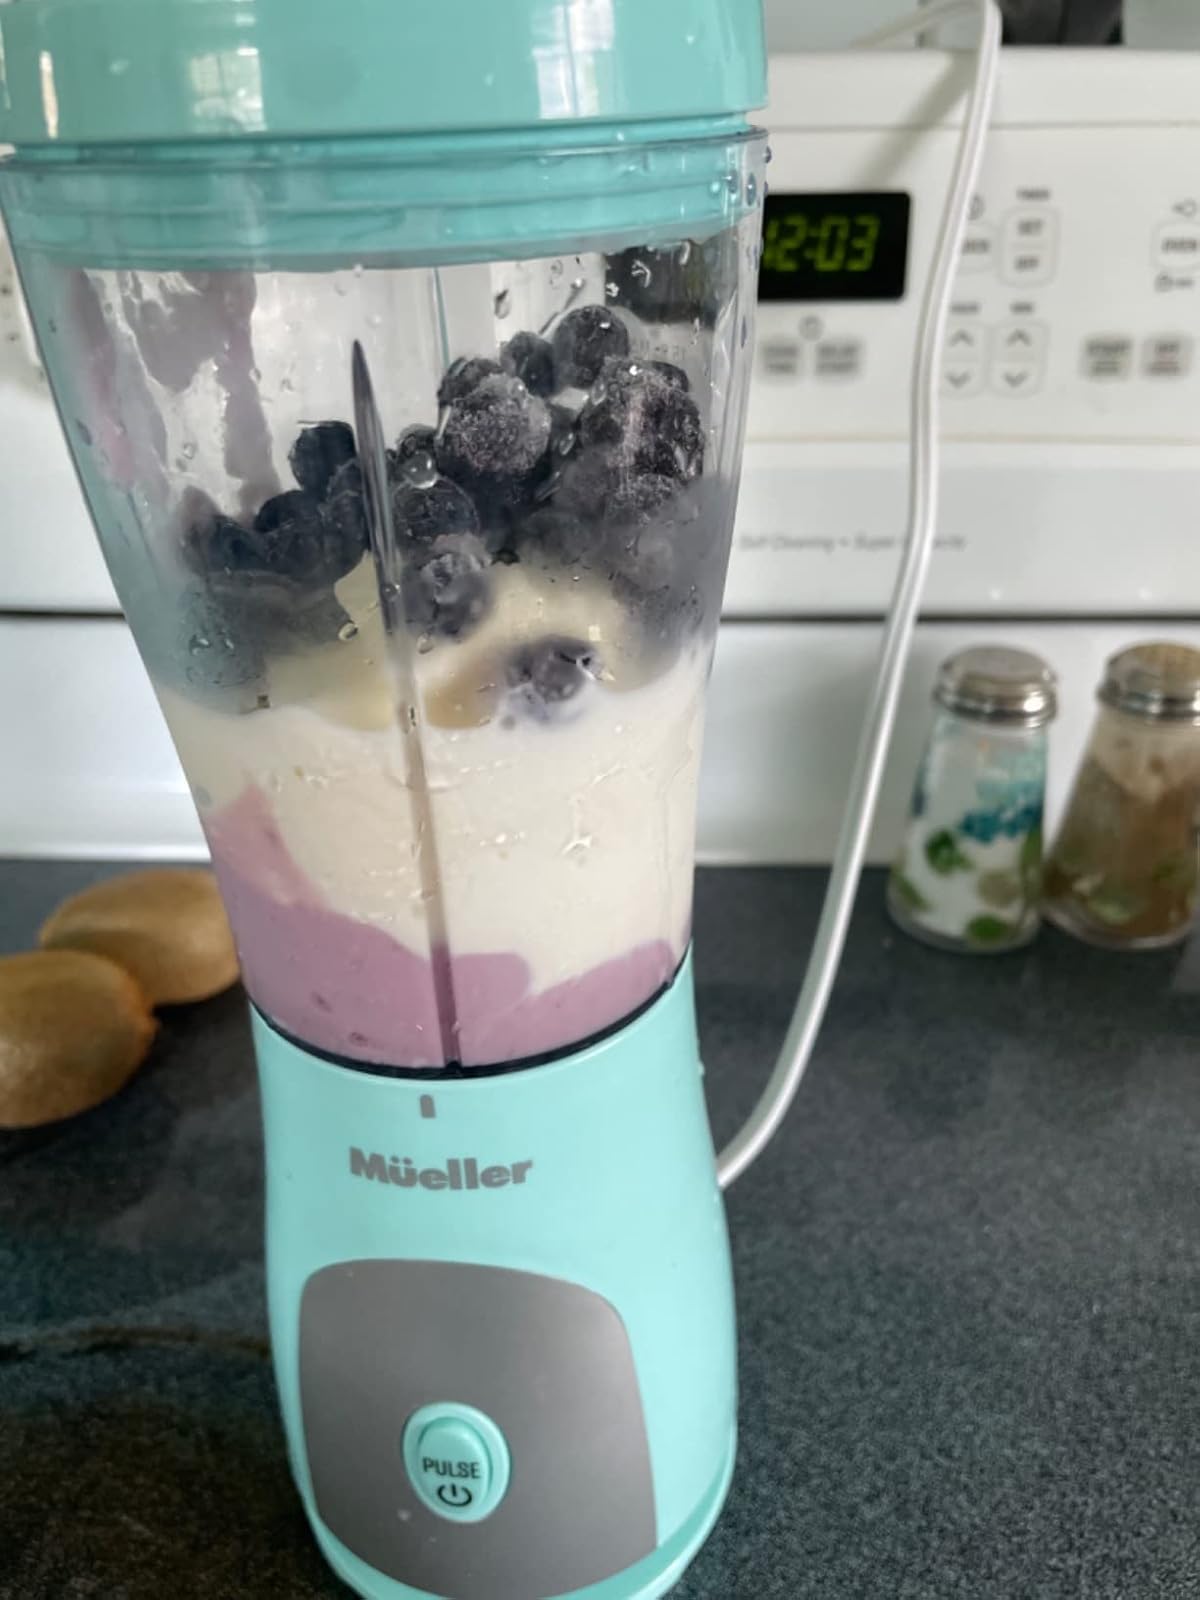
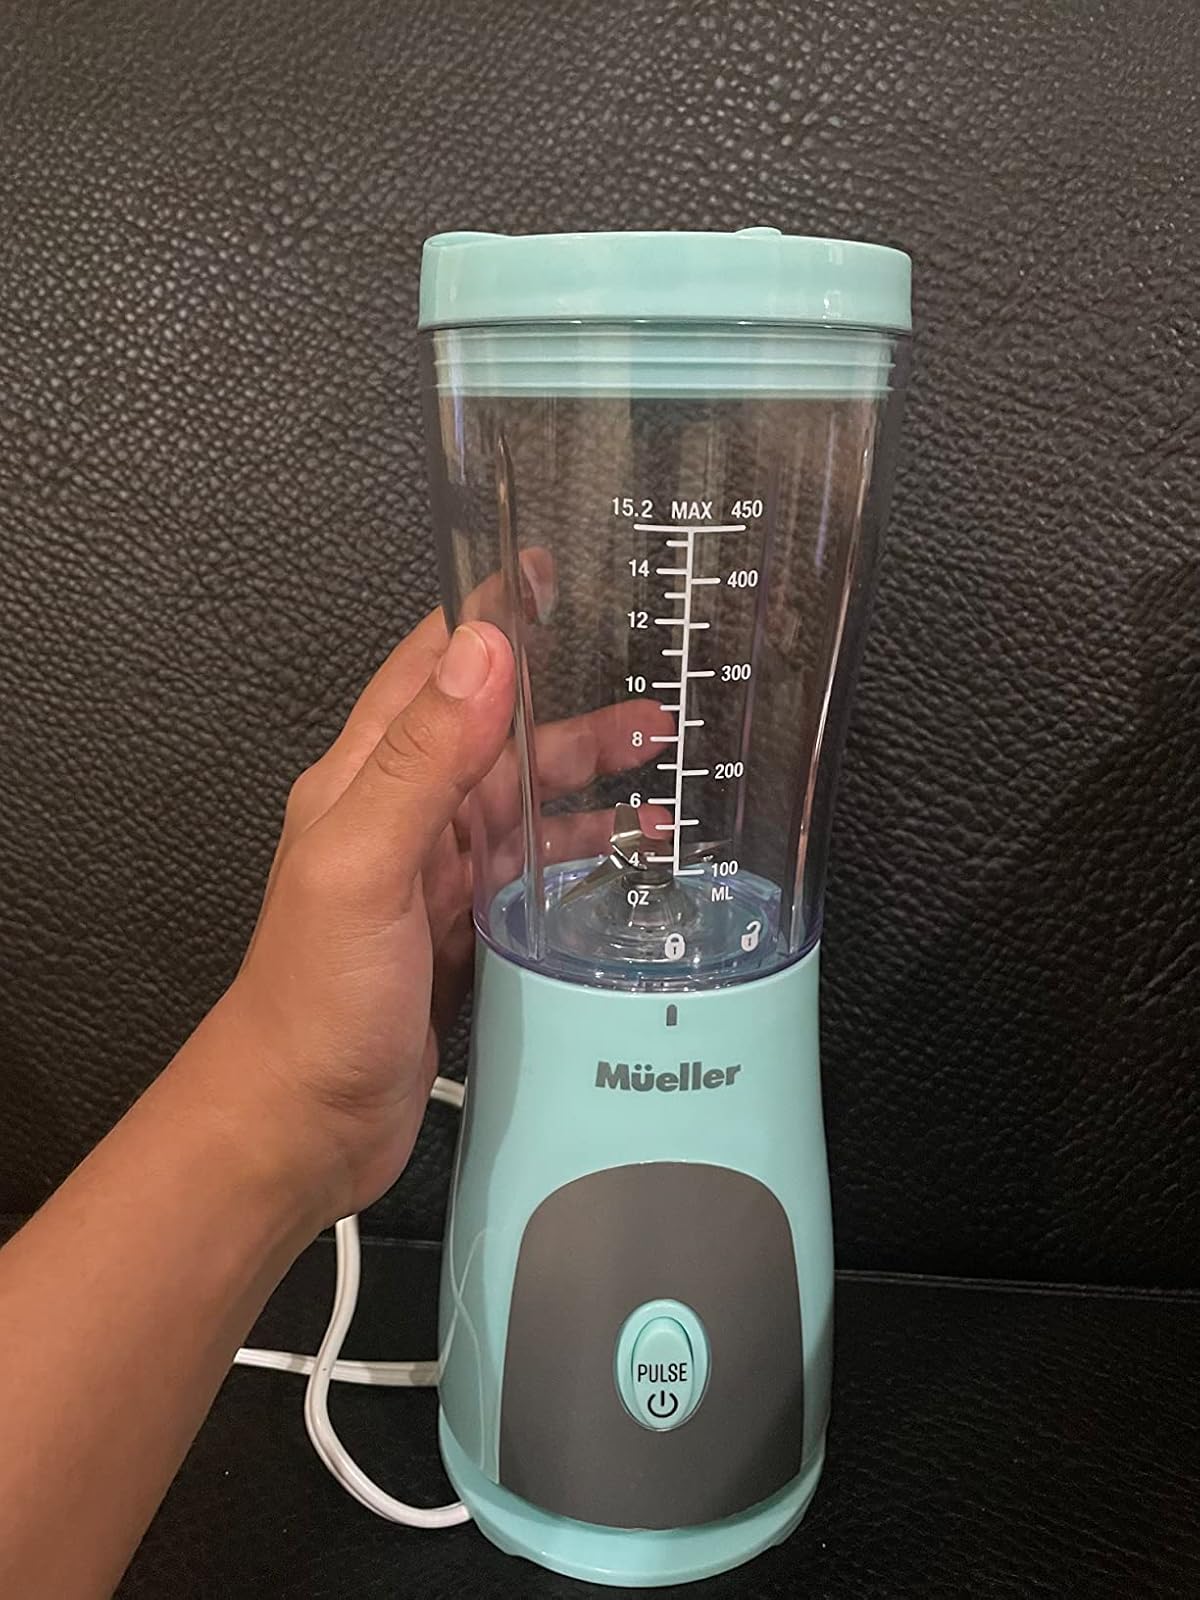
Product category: items_blender
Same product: yes